Symbols of Europe

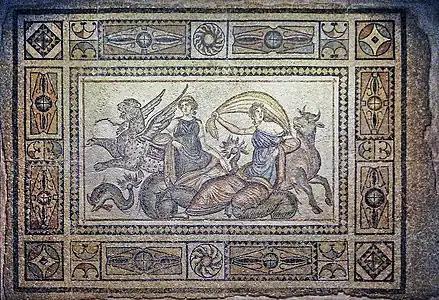
Europa "velificans", "her fluttering tunic… in the breeze" (mosaic, Zeugma Mosaic Museum)

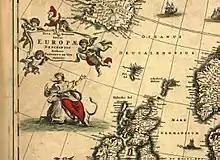
Europa as a representation of Europe ("Nova et accurata totius Europæ descriptio" by Fredericus de Wit, 1700)

"Europa" was used as a geographical term, for one of the great divisions of the known world, by Herodotus (in a reduced geographical scope, referring to parts of Thrace or Epirus, also in the Homeric hymn to Apollo). It became the geographical term for the landmass west of the Tanais in the Roman-era geography by Strabo and Ptolemy.